Disused railway stations on the Bristol to Exeter Line

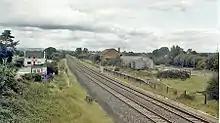
Cullompton station as it was in 1984

A branch line, the Chard branch, from Taunton to Chard Central was opened on 19 July 1860. The junction was actually at Creech but no station was provided. A halt was eventually opened to serve Creech St Michael by the Great Western Railway on 13 August 1928, but this was north of the junction so was unable to serve as a junction station. It cost £628 to build.